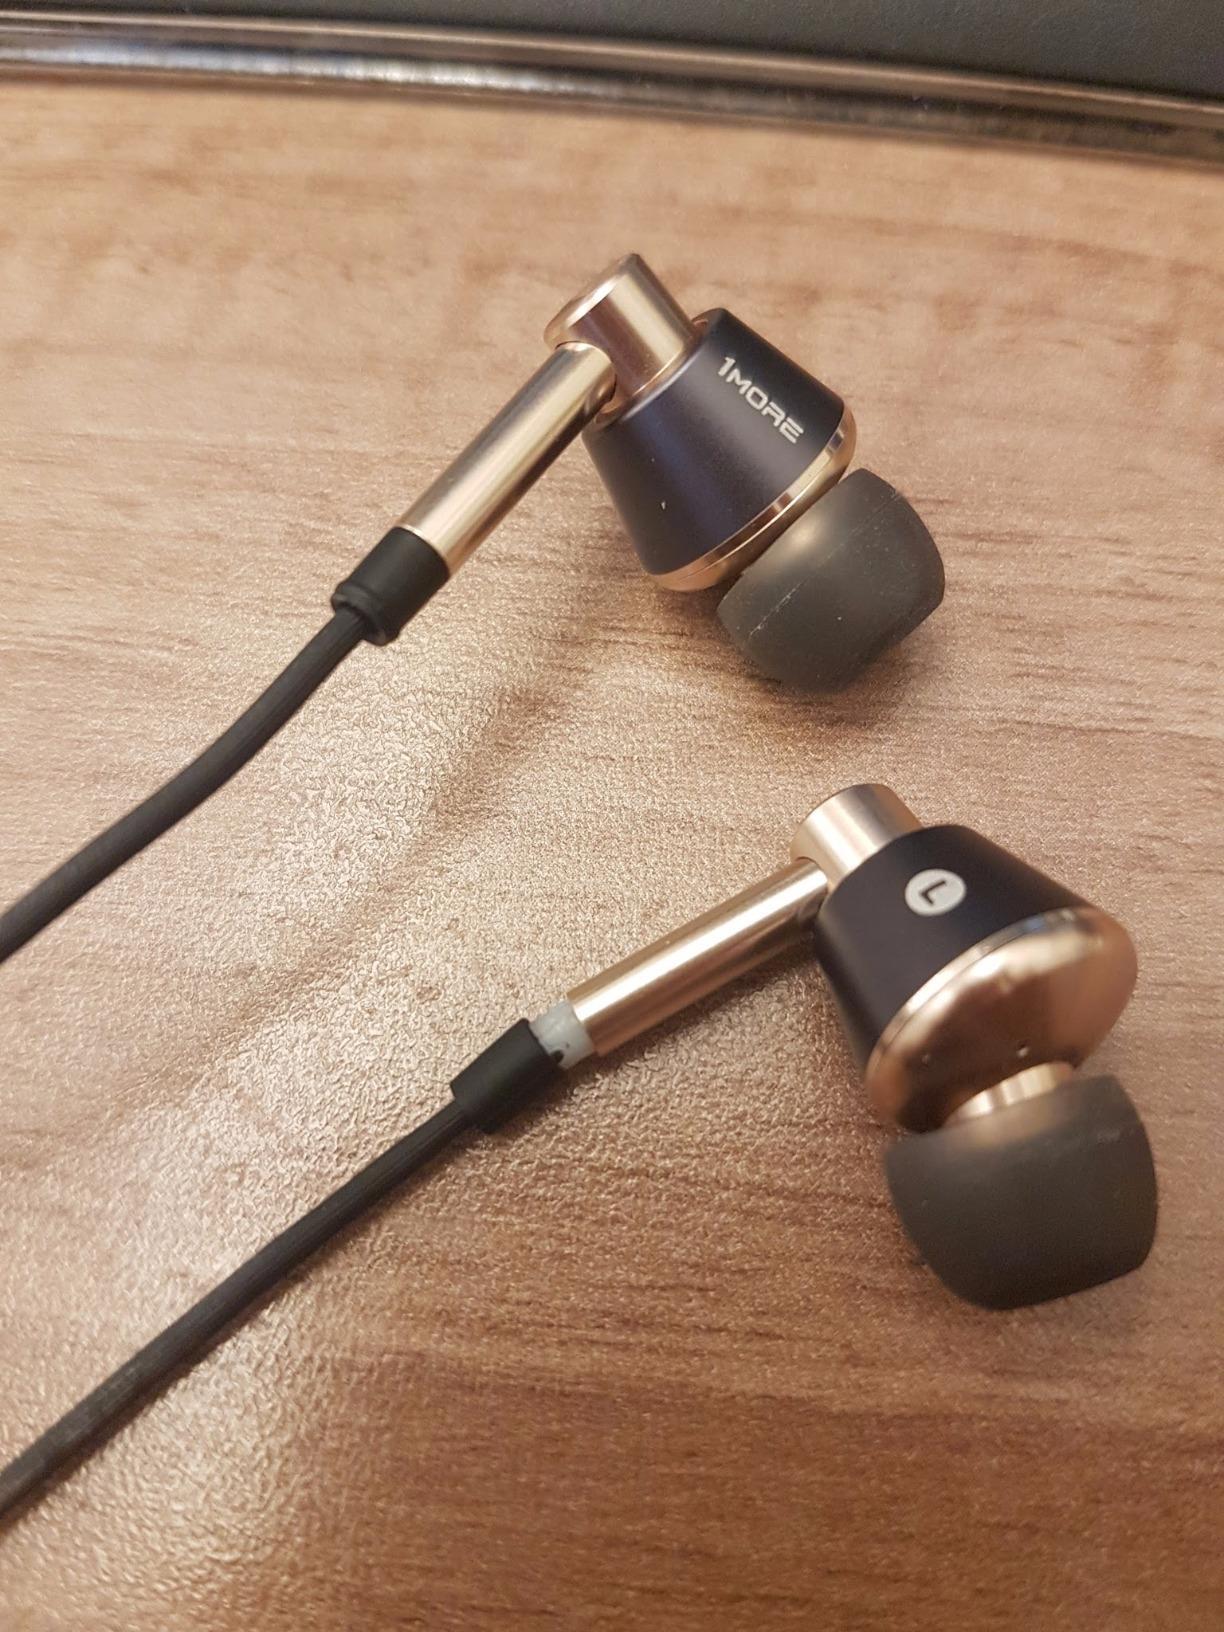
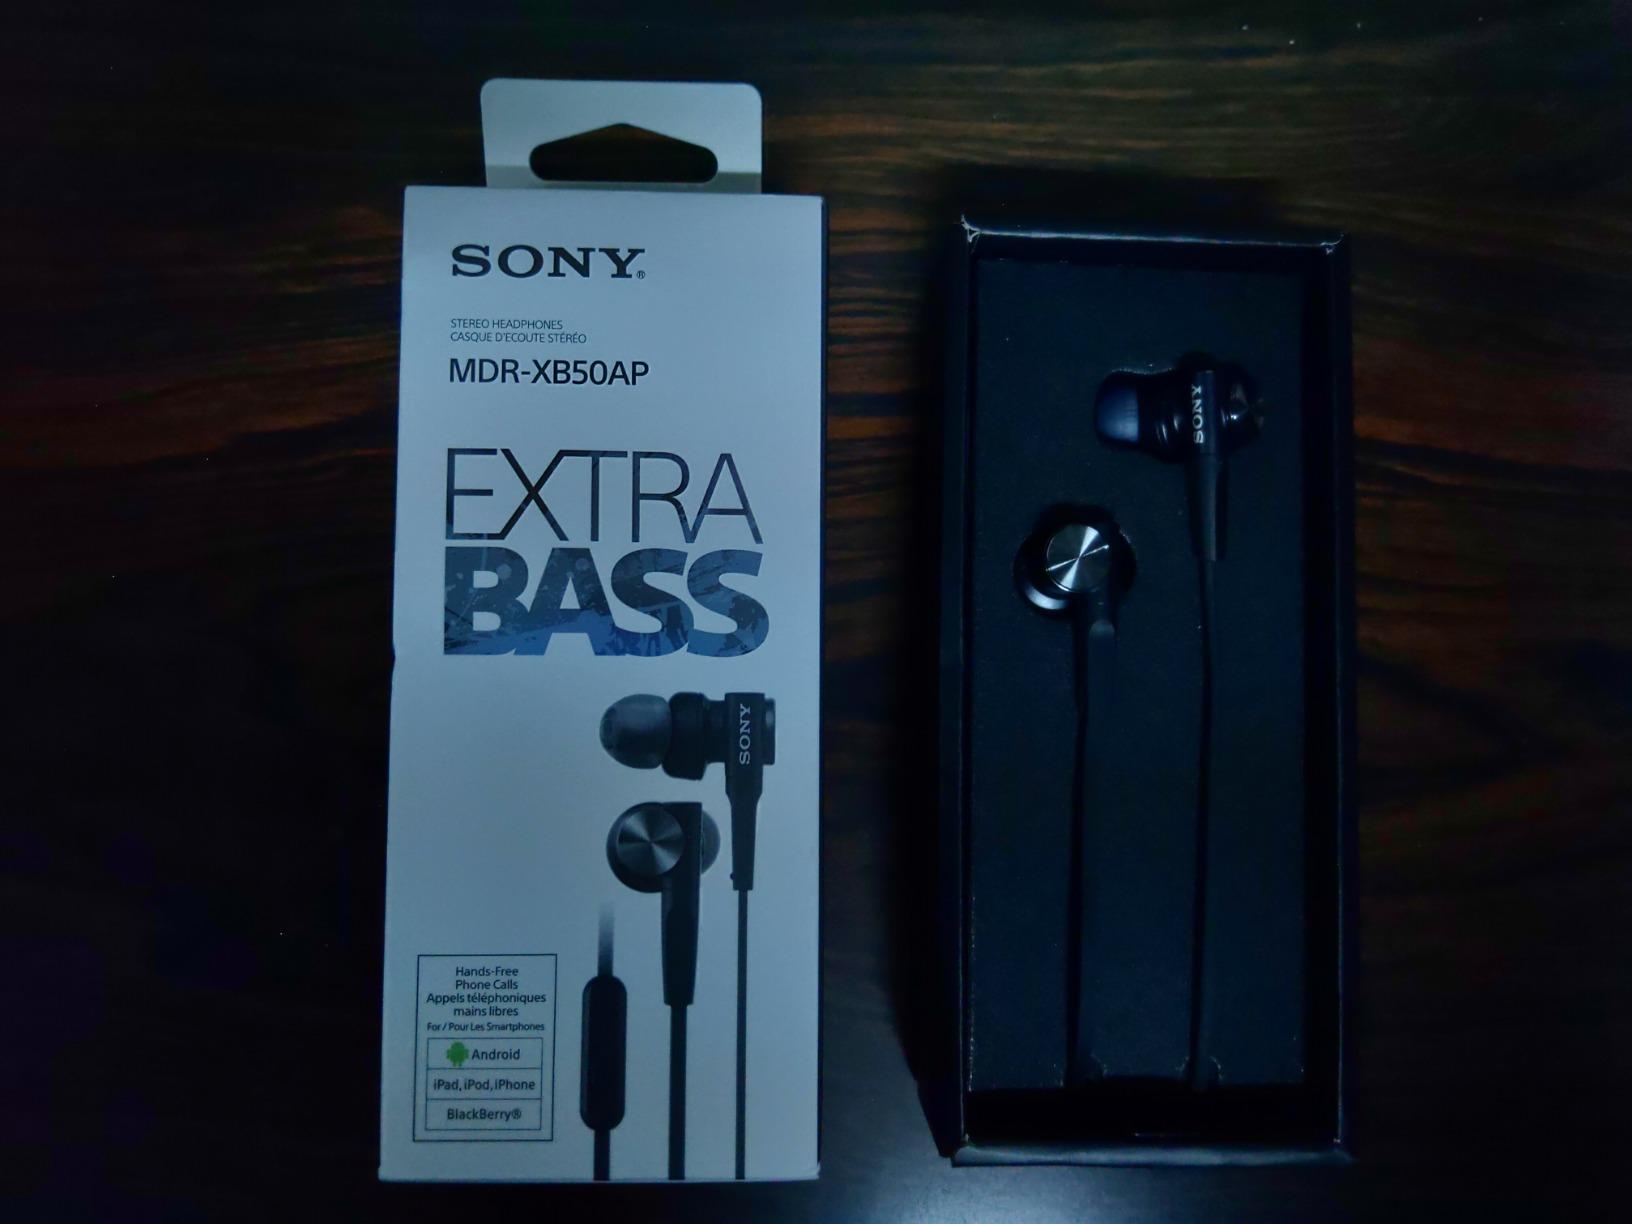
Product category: headphones
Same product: no